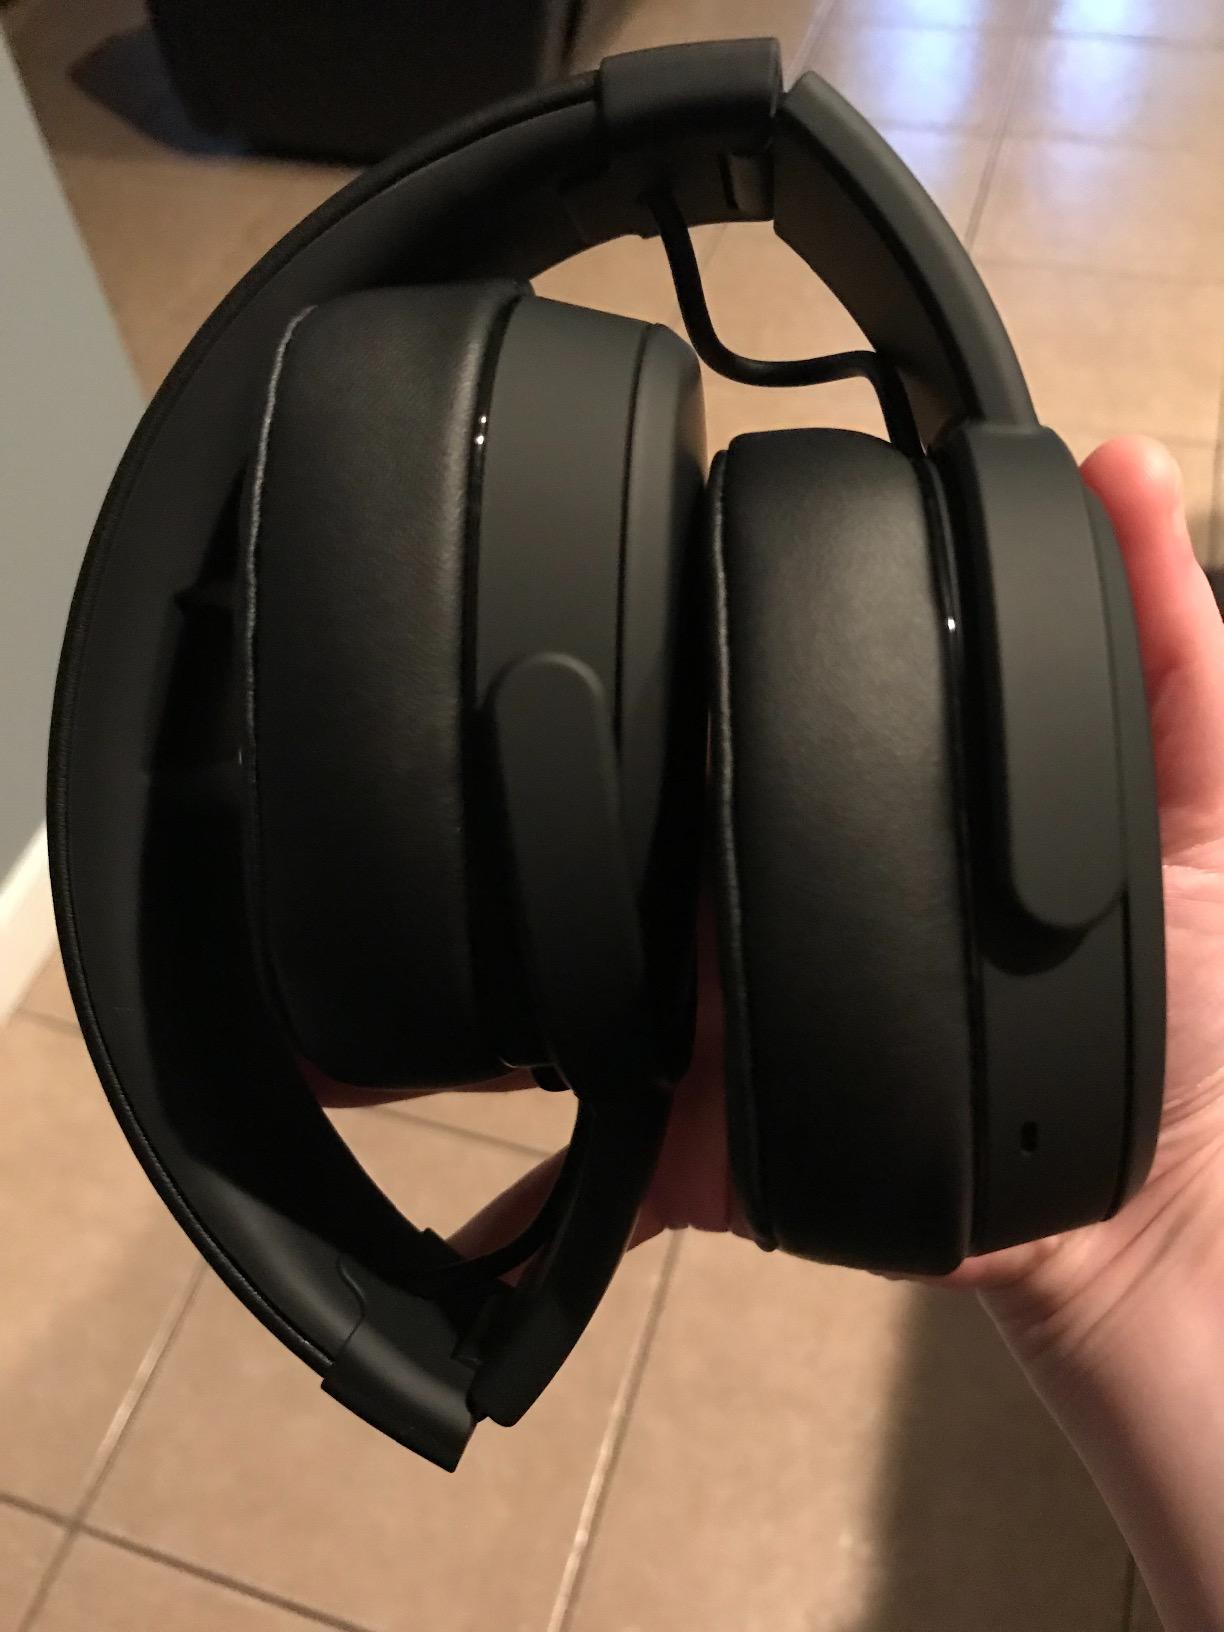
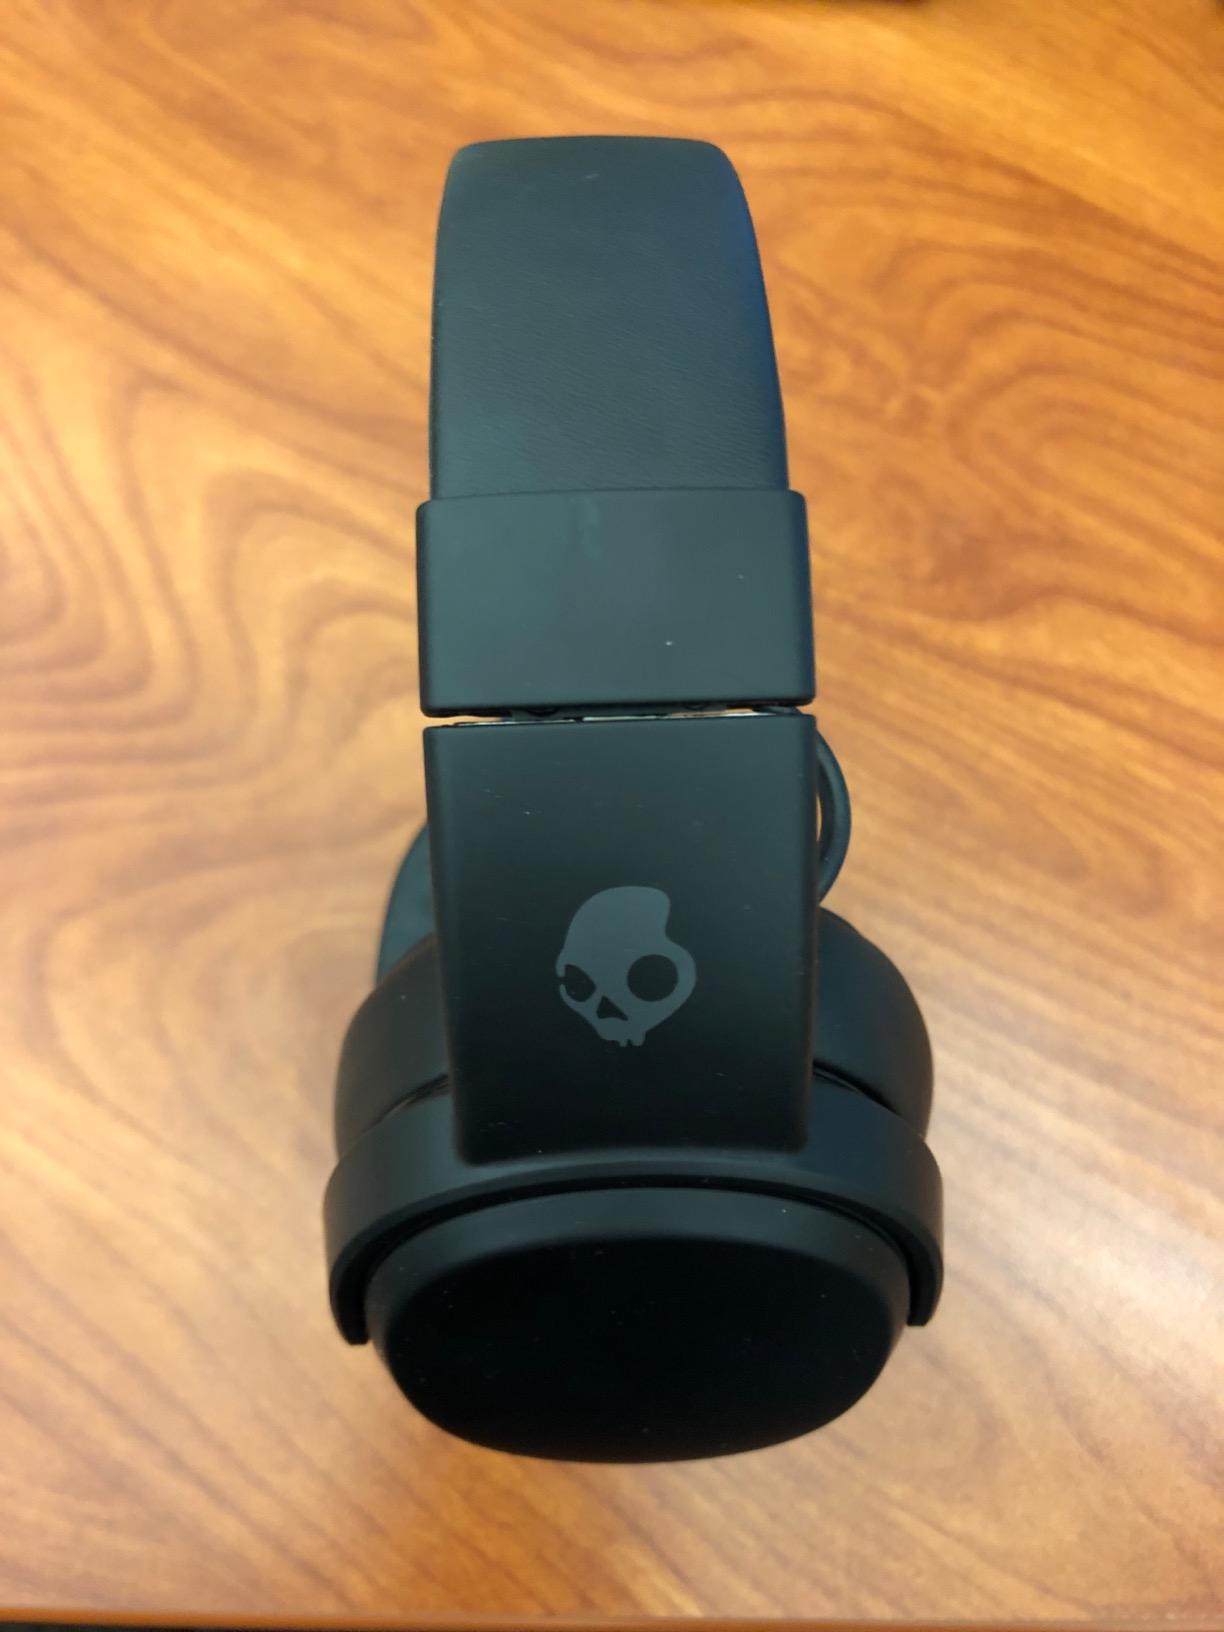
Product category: headphones
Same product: yes